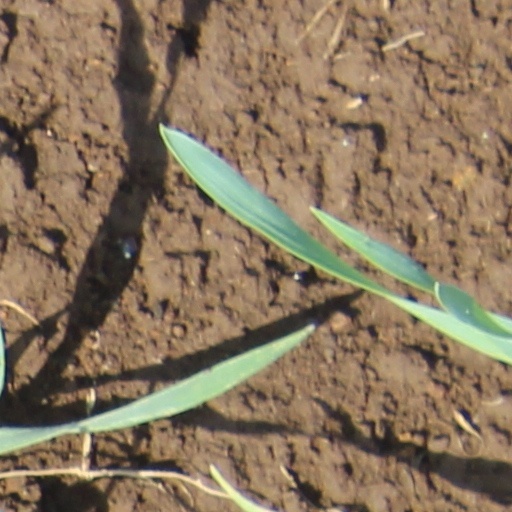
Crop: wheat